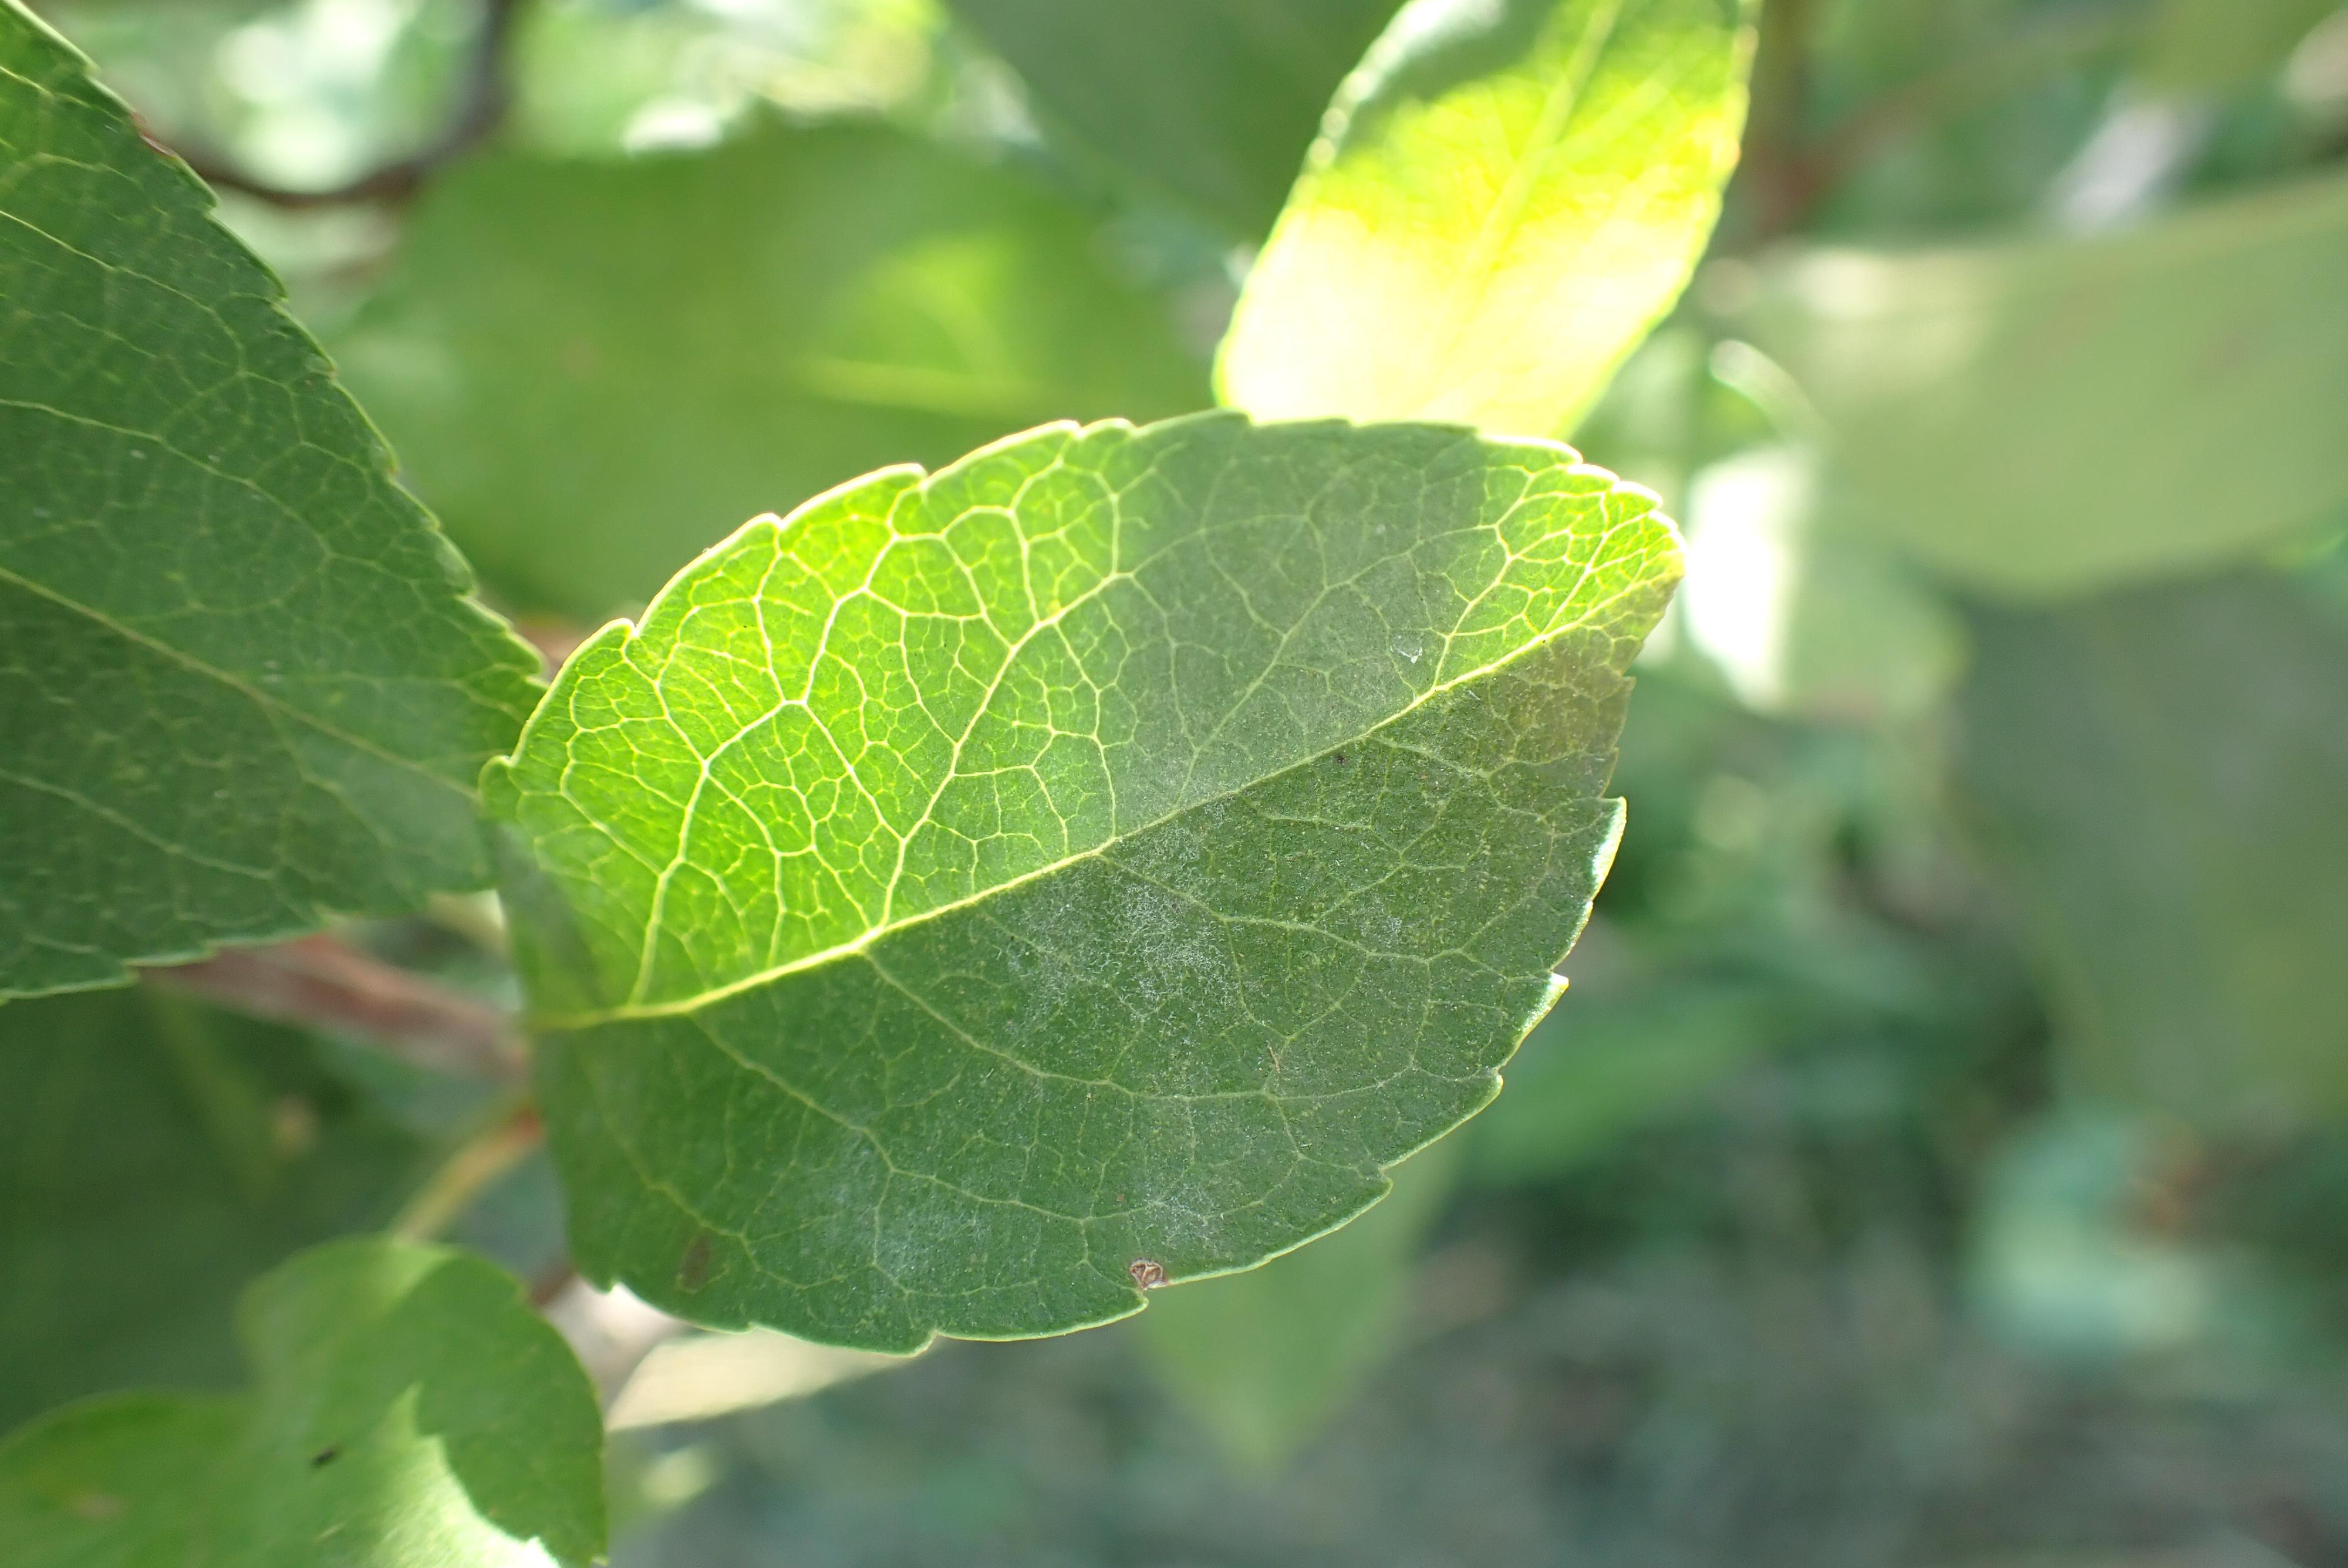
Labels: powdery_mildew